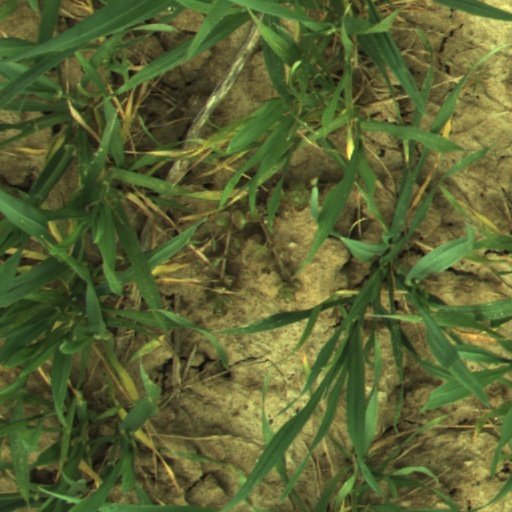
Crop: wheat